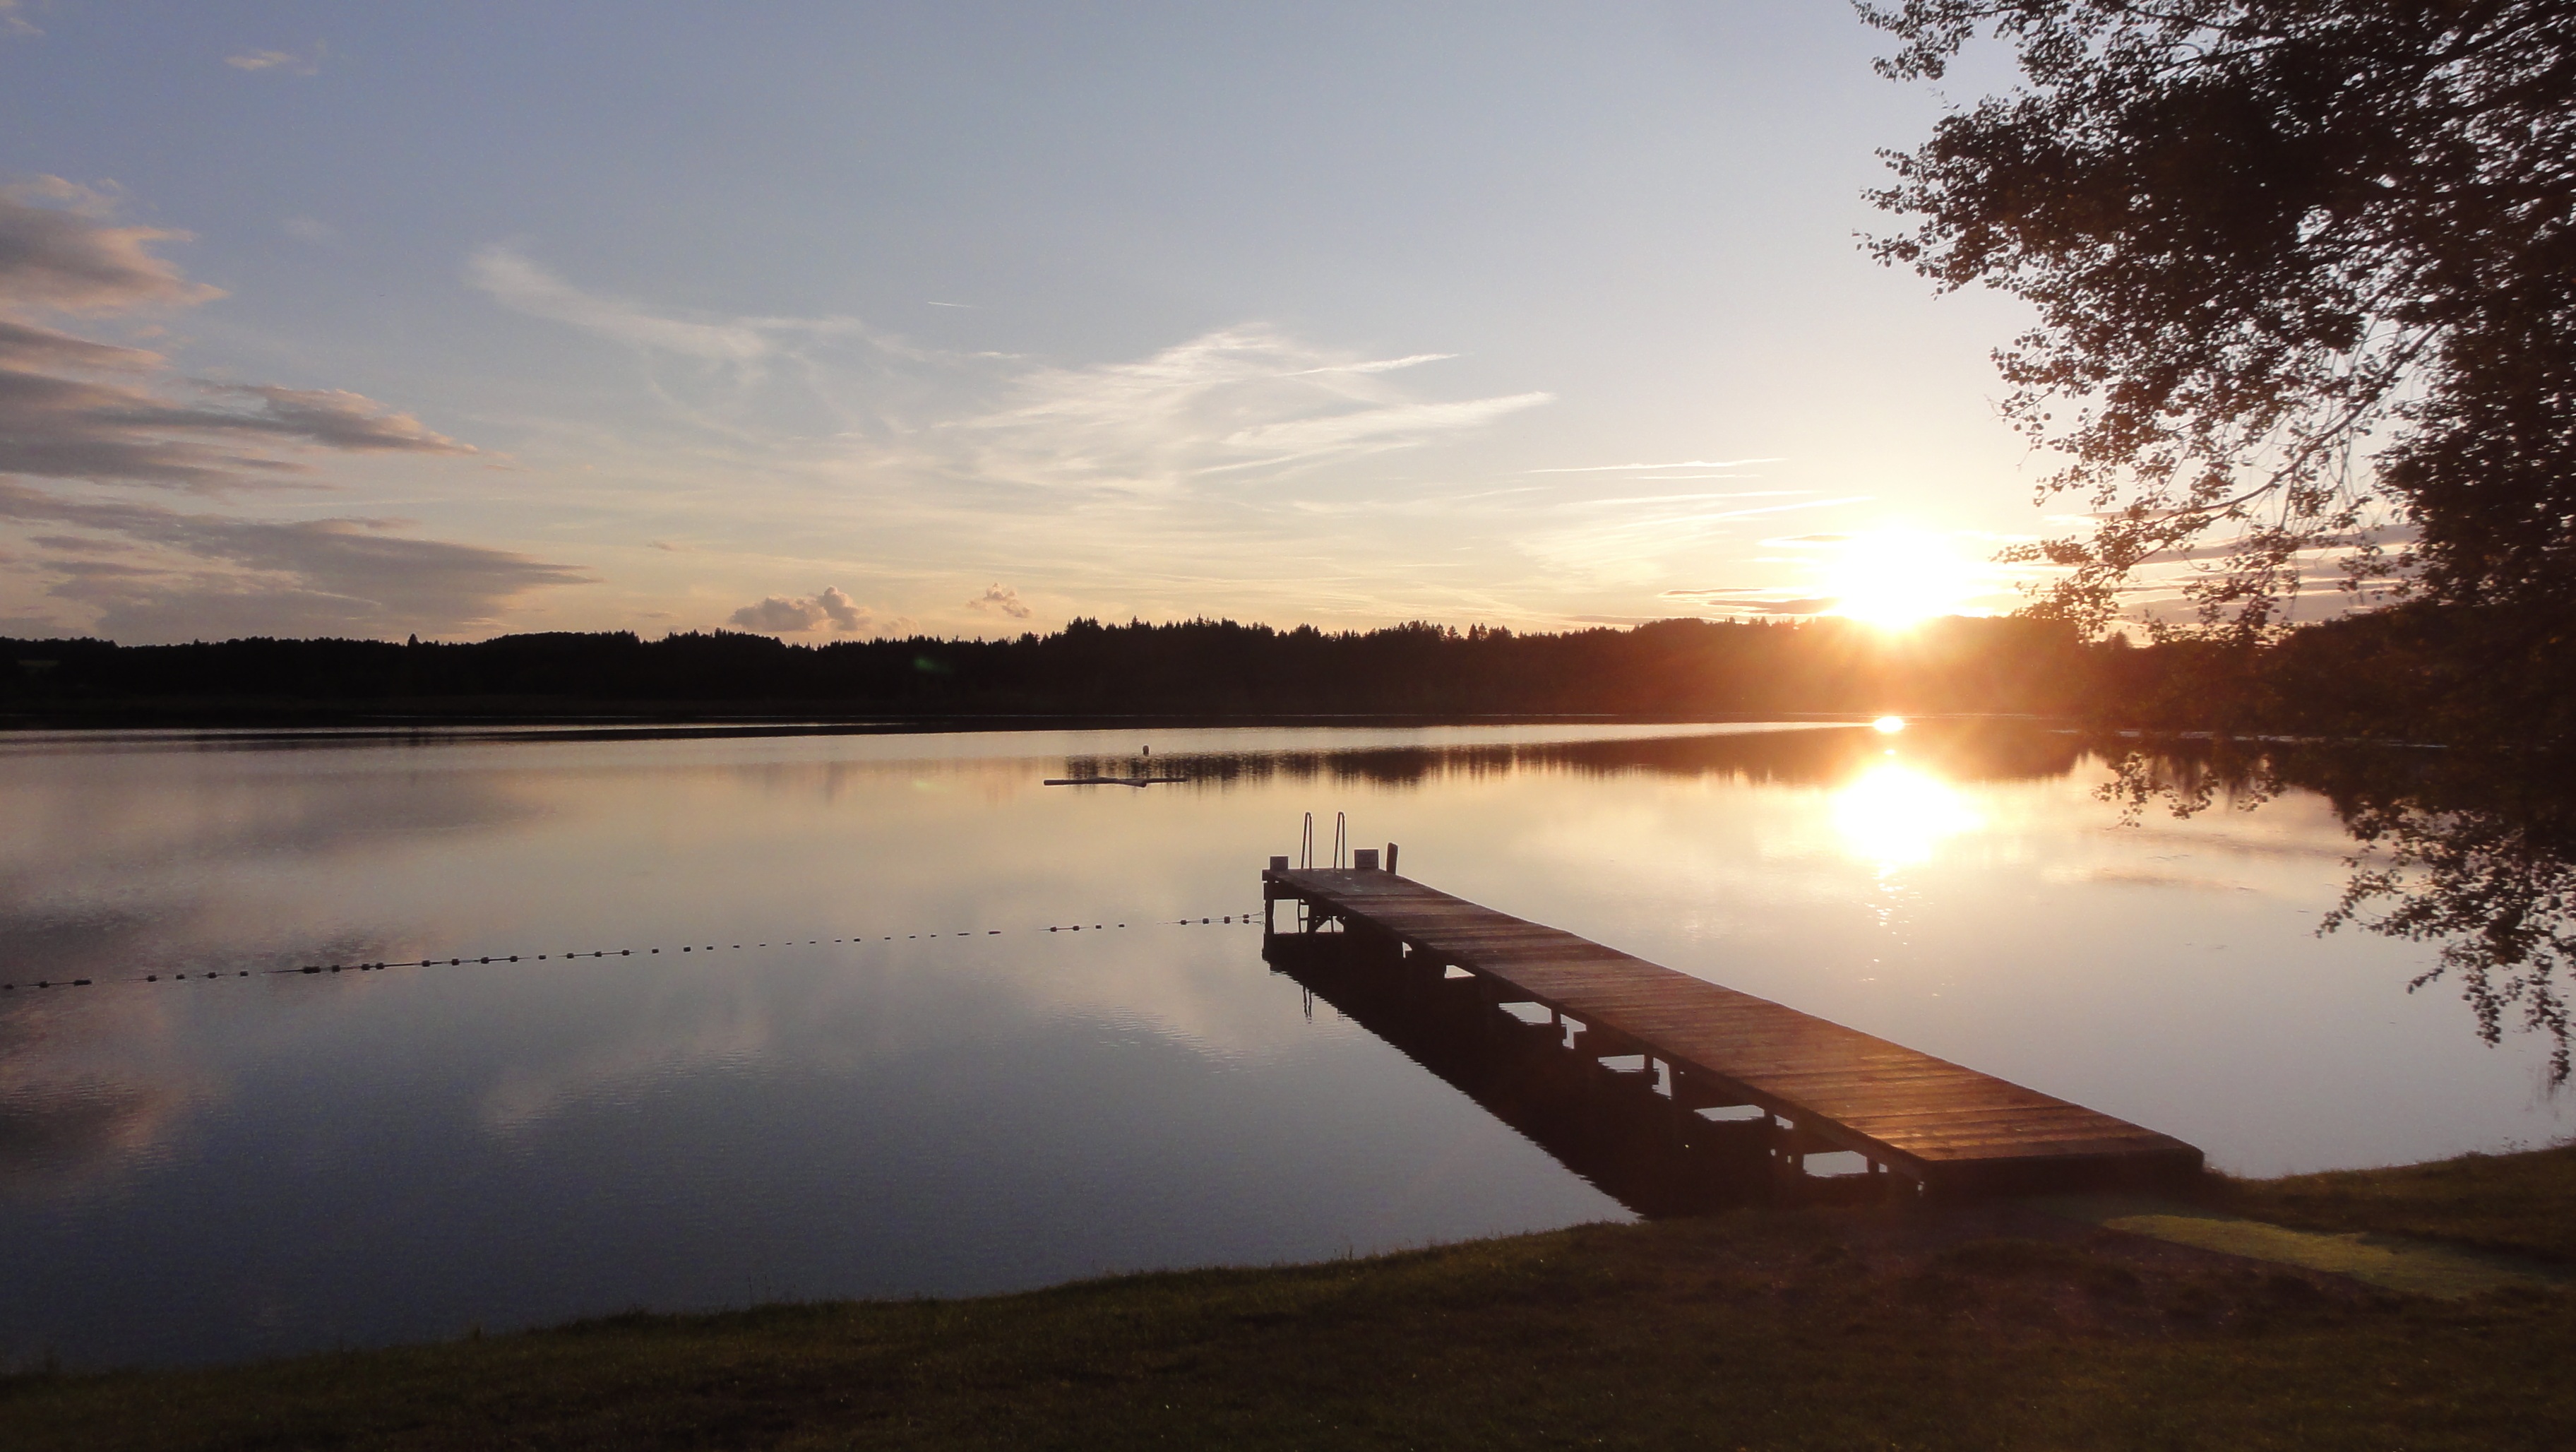
sea, nature, horizon, cloud, sun, sunrise, sunset, sunlight, morning, shore, lake, dawn, river, dusk, web, evening, reflection, reservoir, bank, loch, atmospheric phenomenon